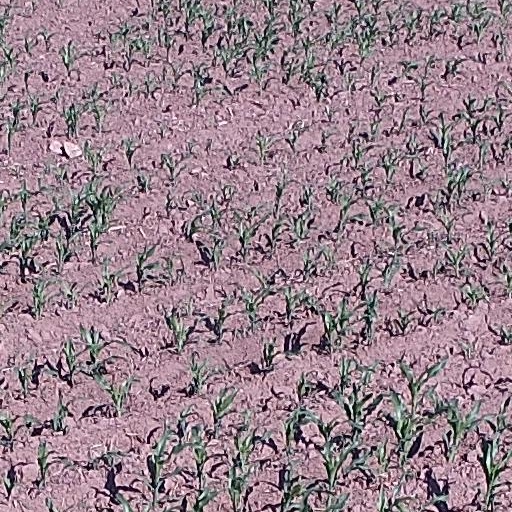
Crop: maize; corn